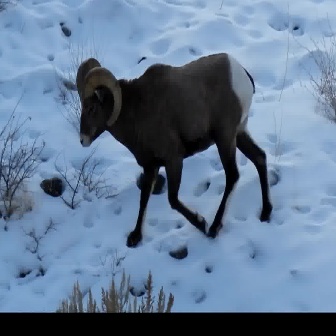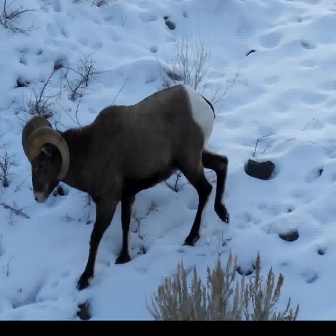
  Please identify the target specified by the bounding box [74,51,273,250] in the first image and locate it in the second image. Return the coordinates in [x_min,y_min,x_max,y_max] format.
Answer: [20,82,230,292]